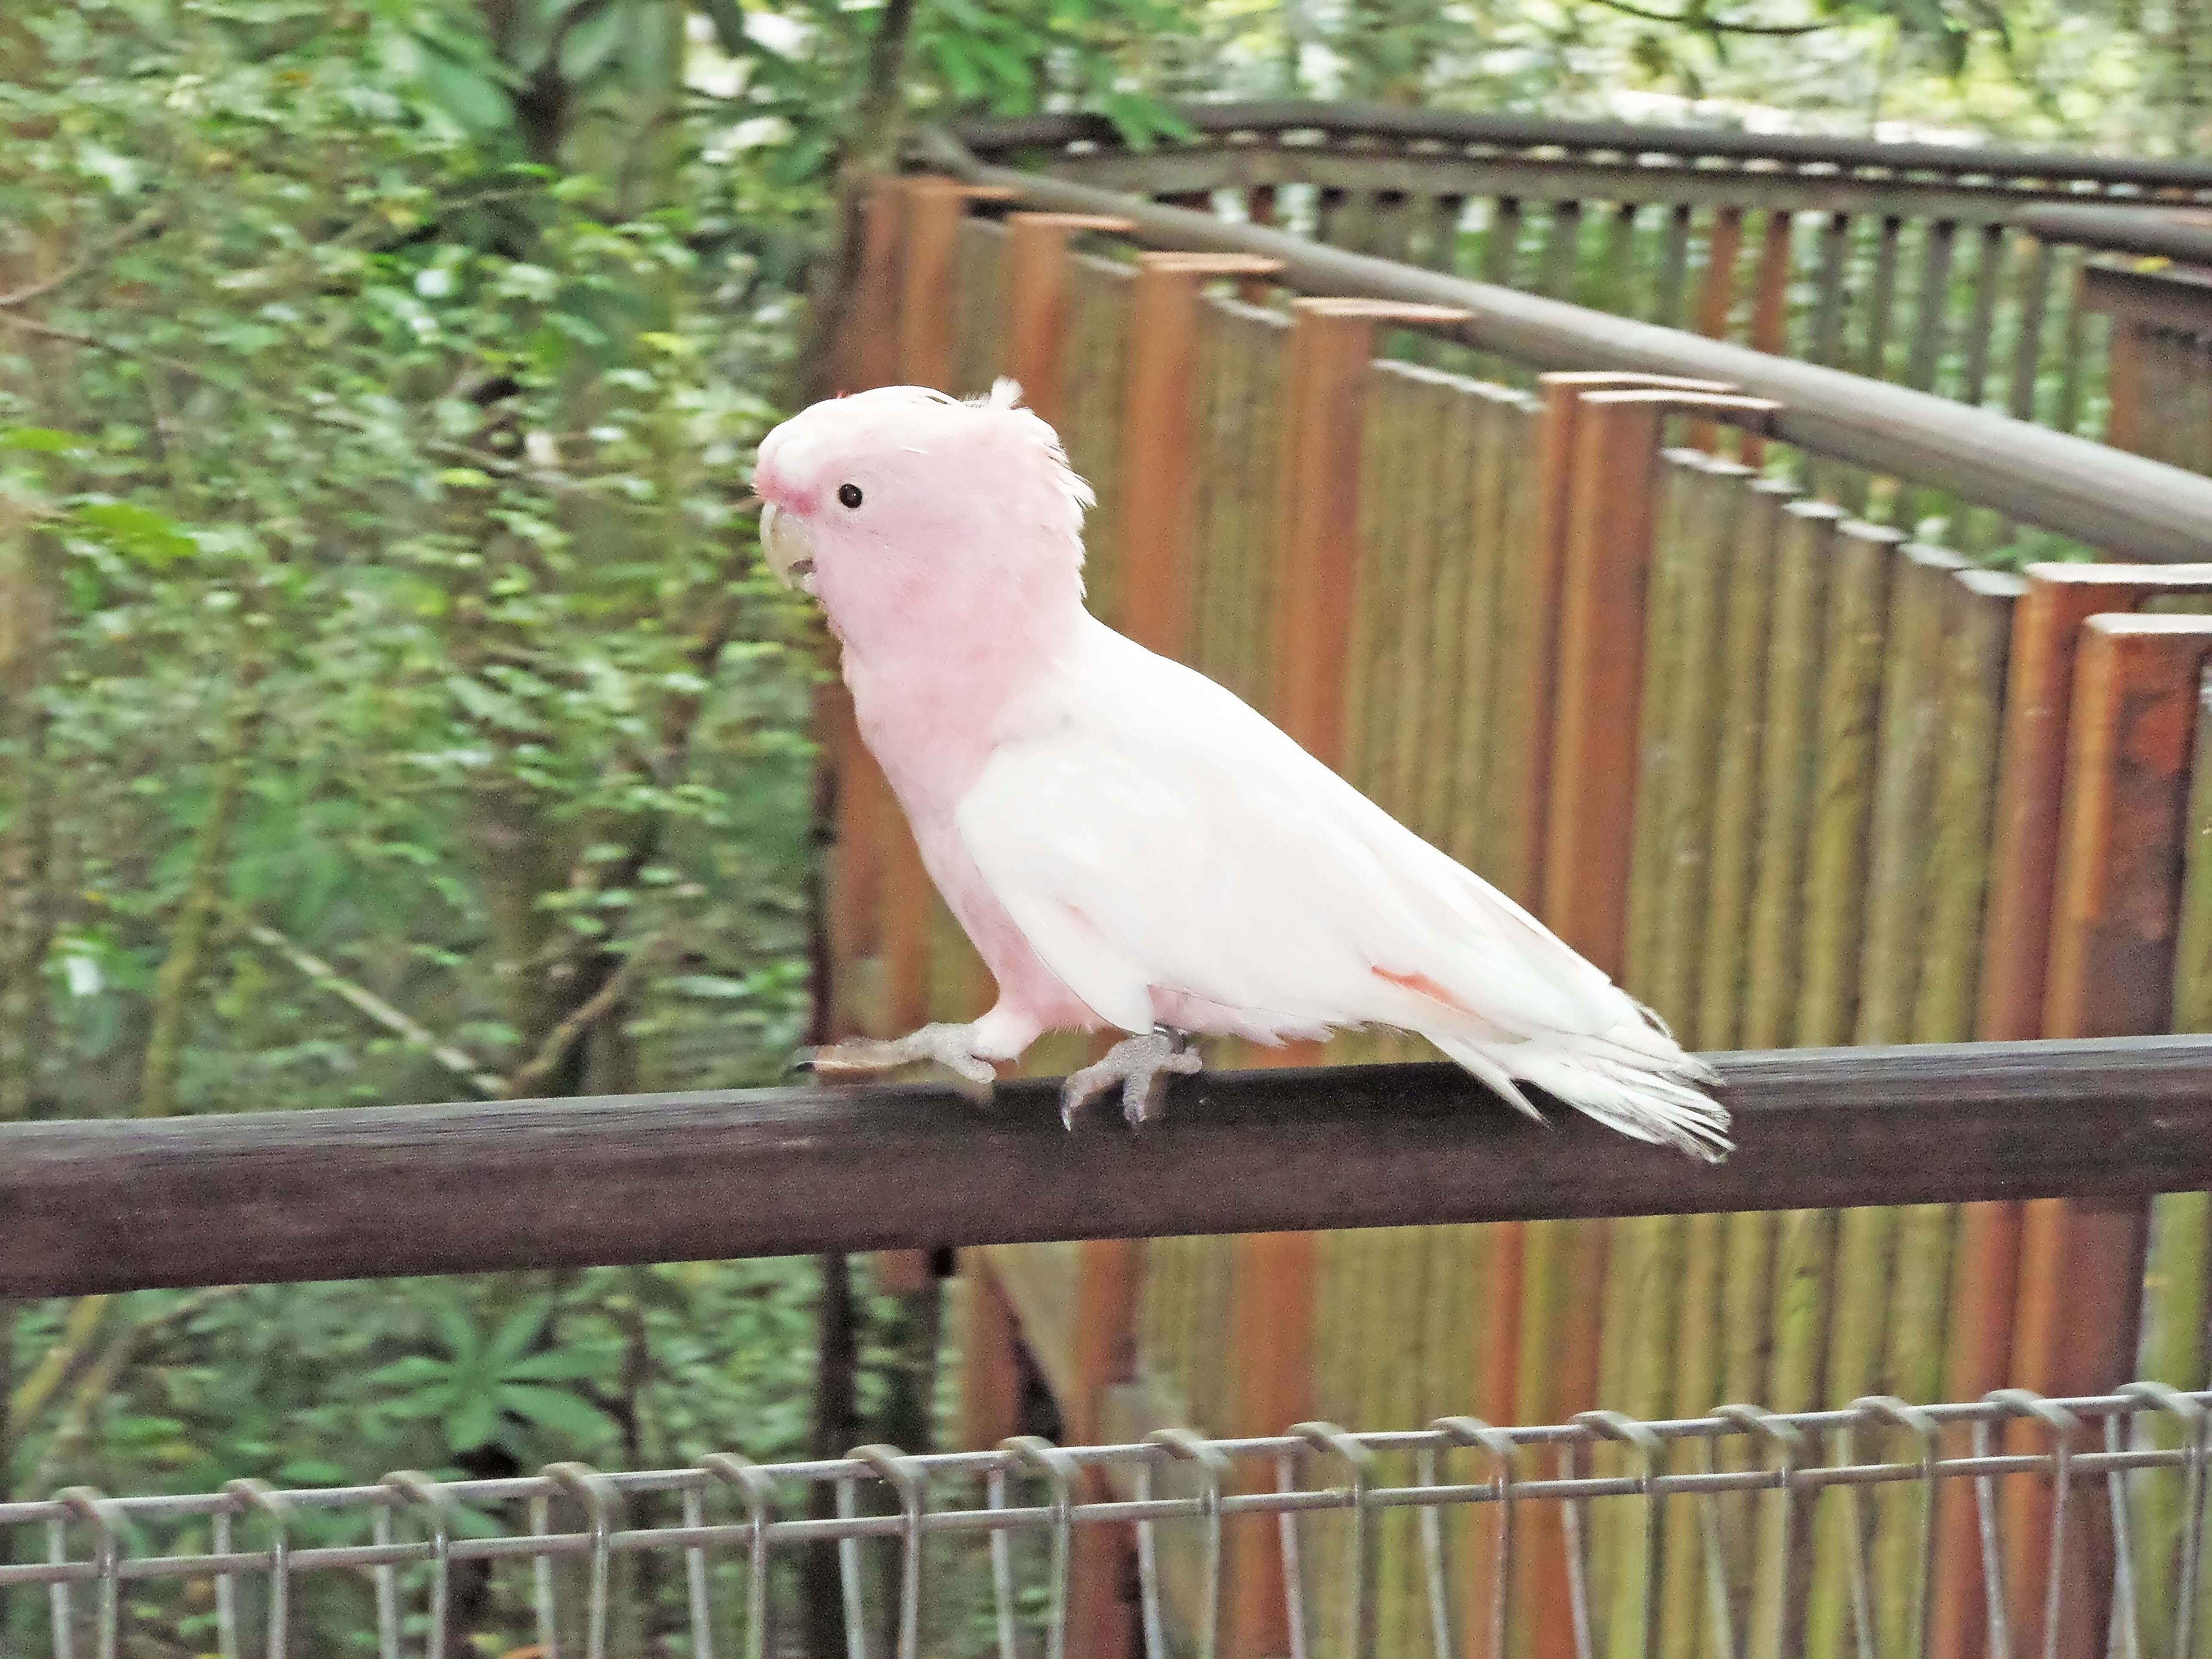
bird, eyes, beak, color, body, cockatoo, vertebrate, fence, wood, feather, Pet supply, parrot, wing, tail, tree, sulphur crested cockatoo, plant, event, wildlife, home fencing, leisure, metal, handrail